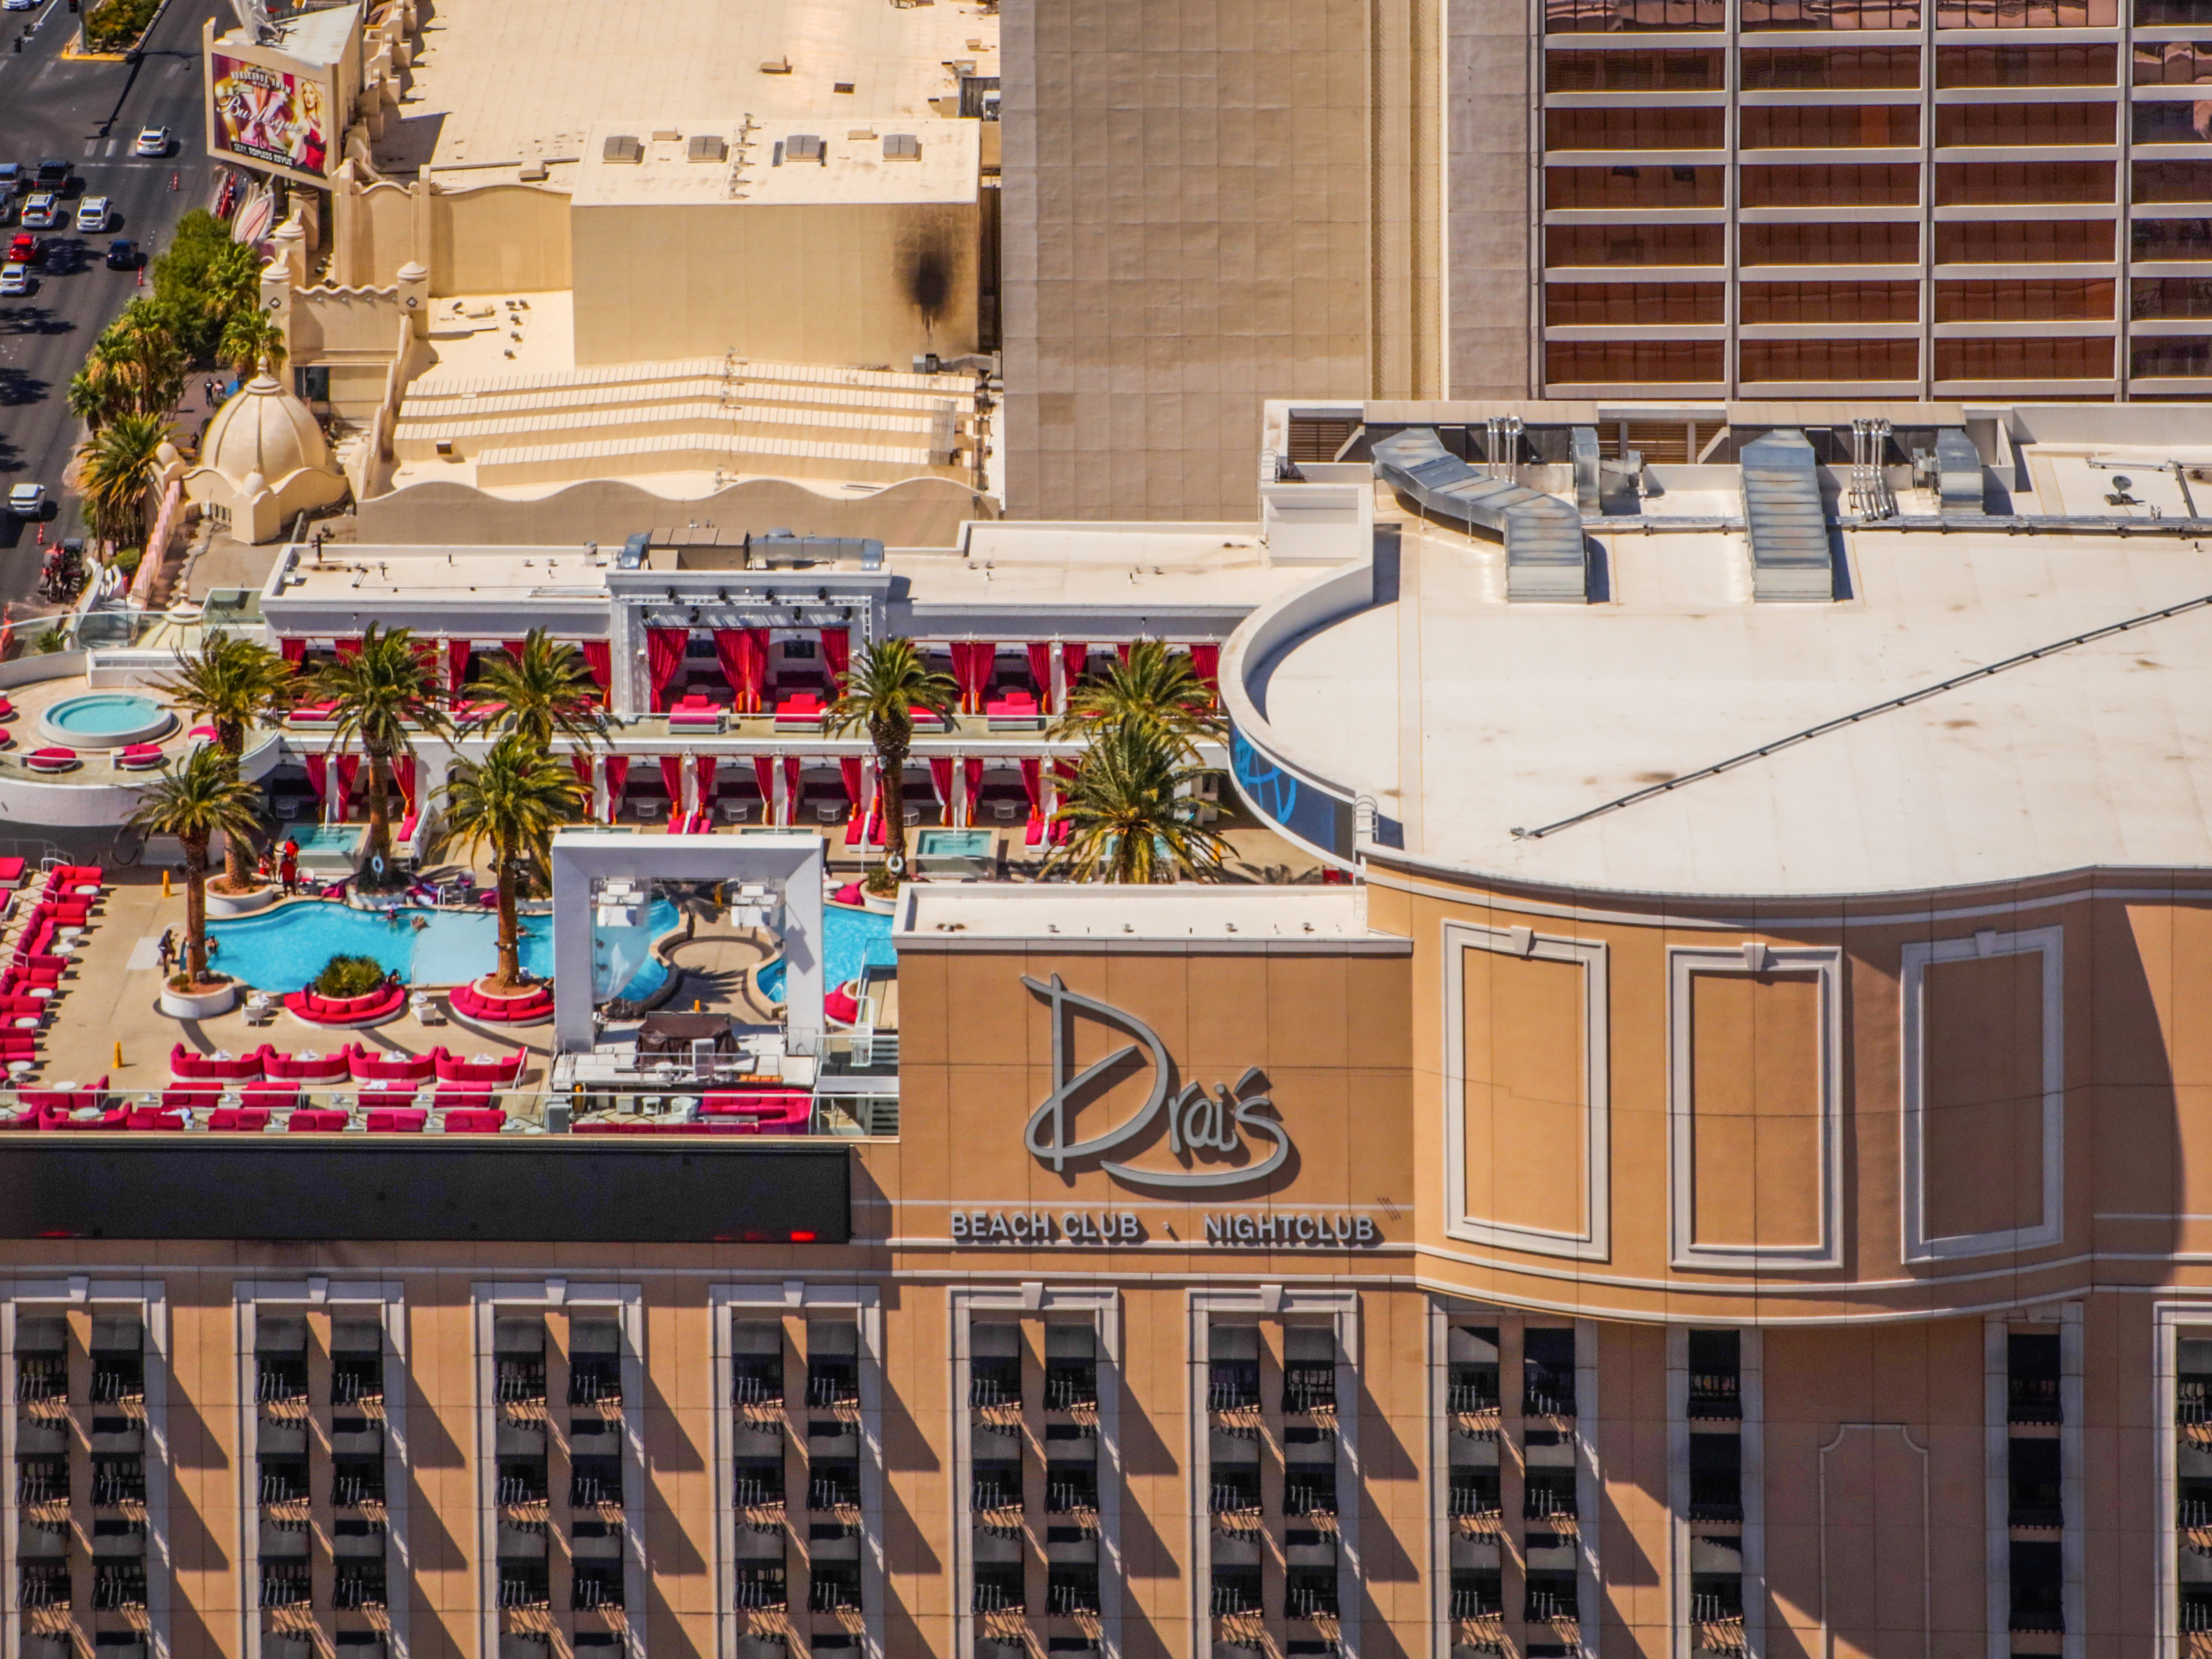
las vegas, scale model, architecture, building, urban area, house, home, urban design, mixed use, residential area, facade, city, apartment, balcony